Bill Daily

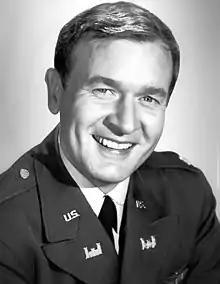
1969 photo from "I Dream of Jeannie"

William Edward Daily (August 30, 1927 – September 4, 2018) was an American actor and comedian known for his sitcom work as Major Roger Healey on "I Dream of Jeannie" and Howard Borden on "The Bob Newhart Show".